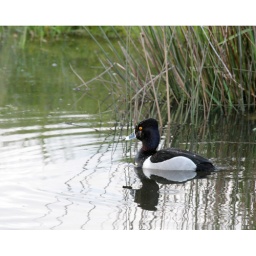
This male Ringneck duck was just to pretty too pass by with out taking his picture.